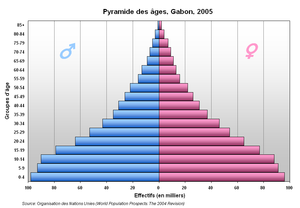
Pyramide des âges, Gabon, 2005